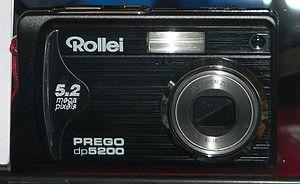
Rollei GmbH est une entreprise allemande fabriquant des appareils photographiques.